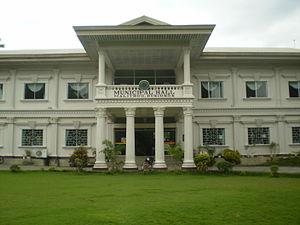
Malitbog est une municipalité de la province de Bukidnon, aux Philippines.